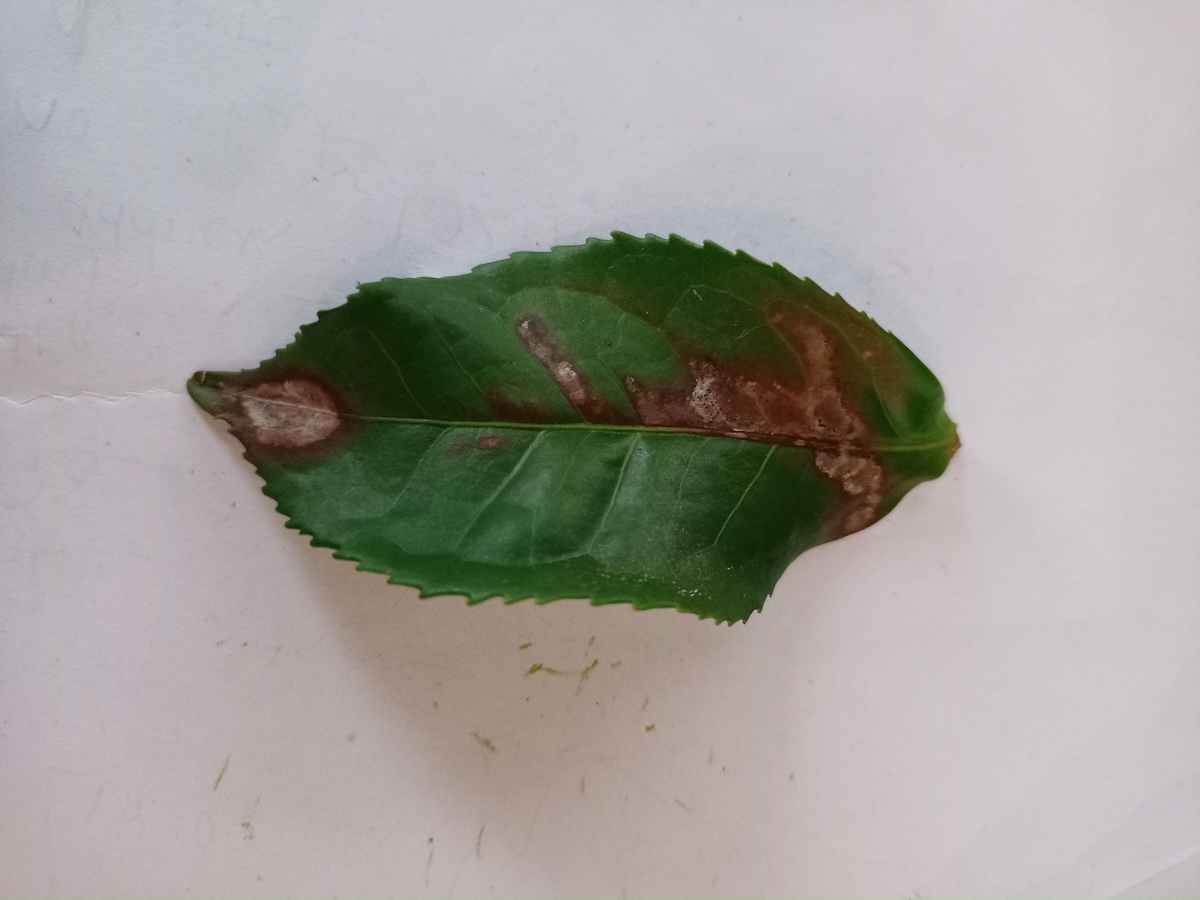
Label: Gray Blight